Briare aqueduct

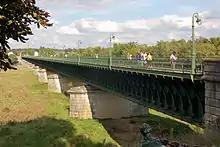
Seen from the west, showing the north side and the structure beneath

The aqueduct is built on fourteen piers. These piers support a single steel beam in turn supporting a steel channel which contains more than 13,000 tonnes of water, 2.2 meters deep and 6 metres wide allowing boats with a 1.8m draught to cross. The width of the aqueduct, towpaths included, is 11.5 meters and its length is 662.7 meters. There is a line of standard lamps on each side of aqueduct. Each end is marked by two ornamental columns in imitation of the Pont Alexandre III in Paris. Eight sluices make it possible to empty the aqueduct in the event of severe freezing.